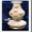
Label: lamp